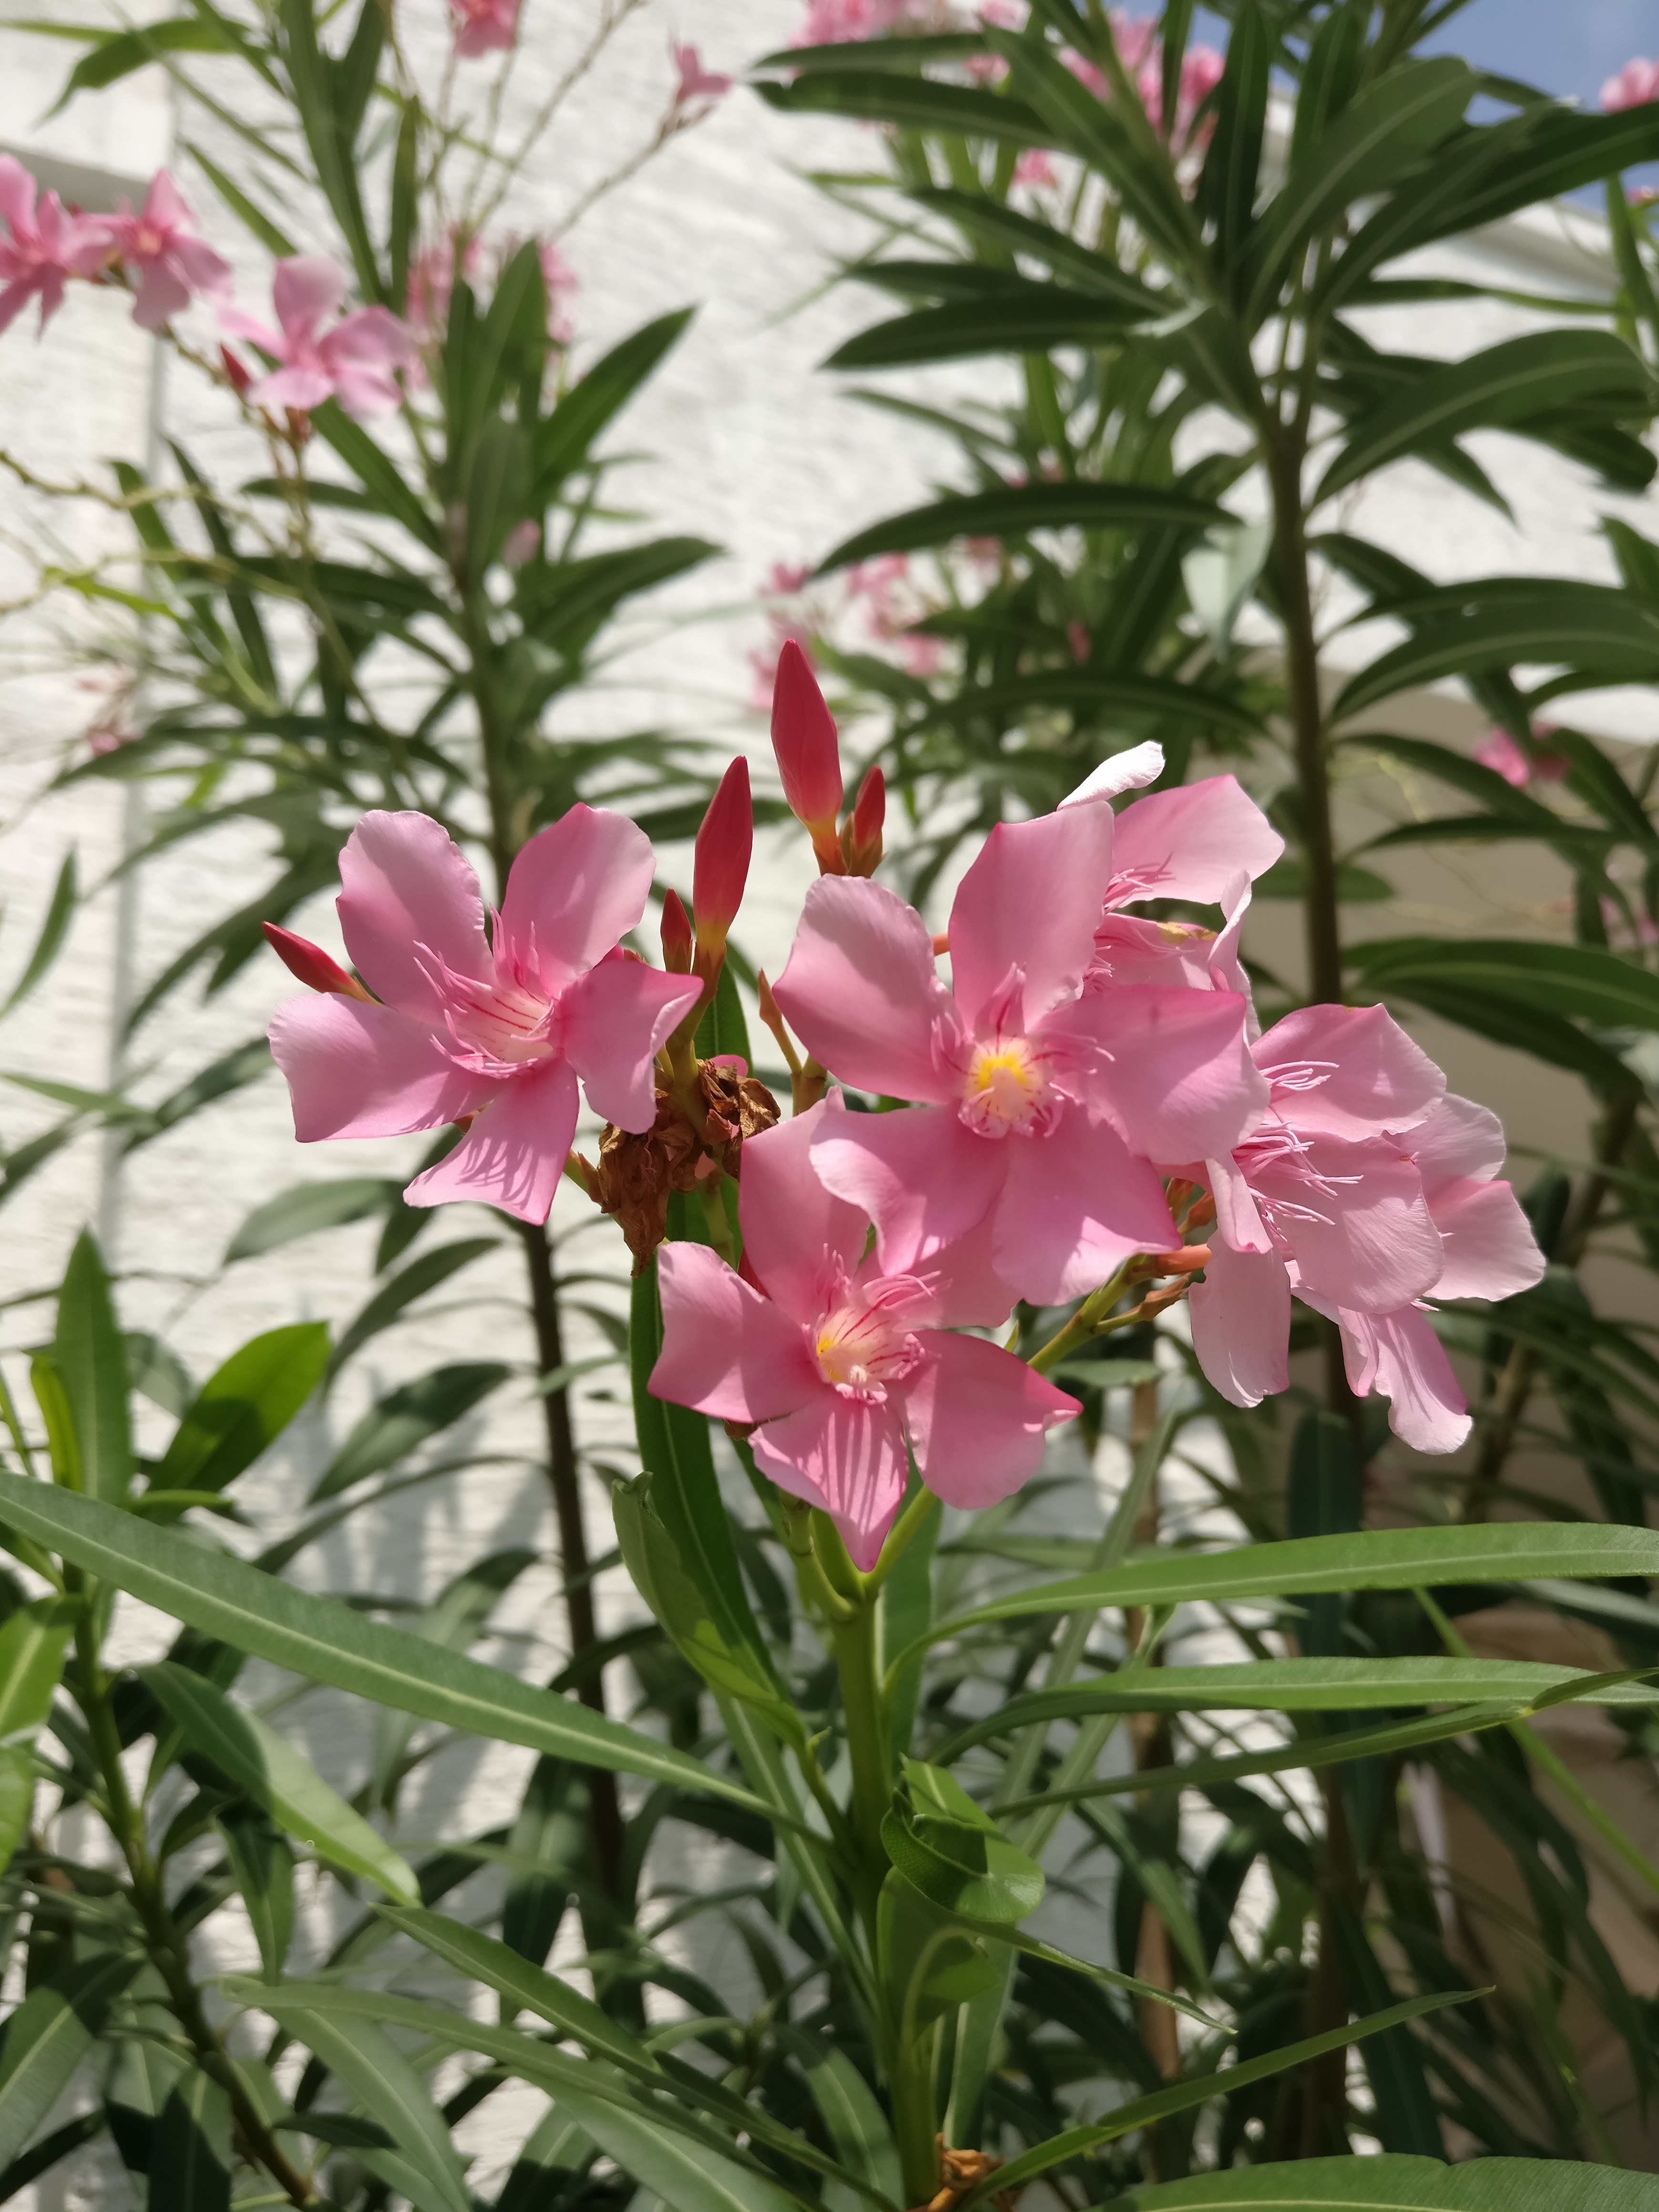
plant, flower, botany, flora, flowering plant, land plant